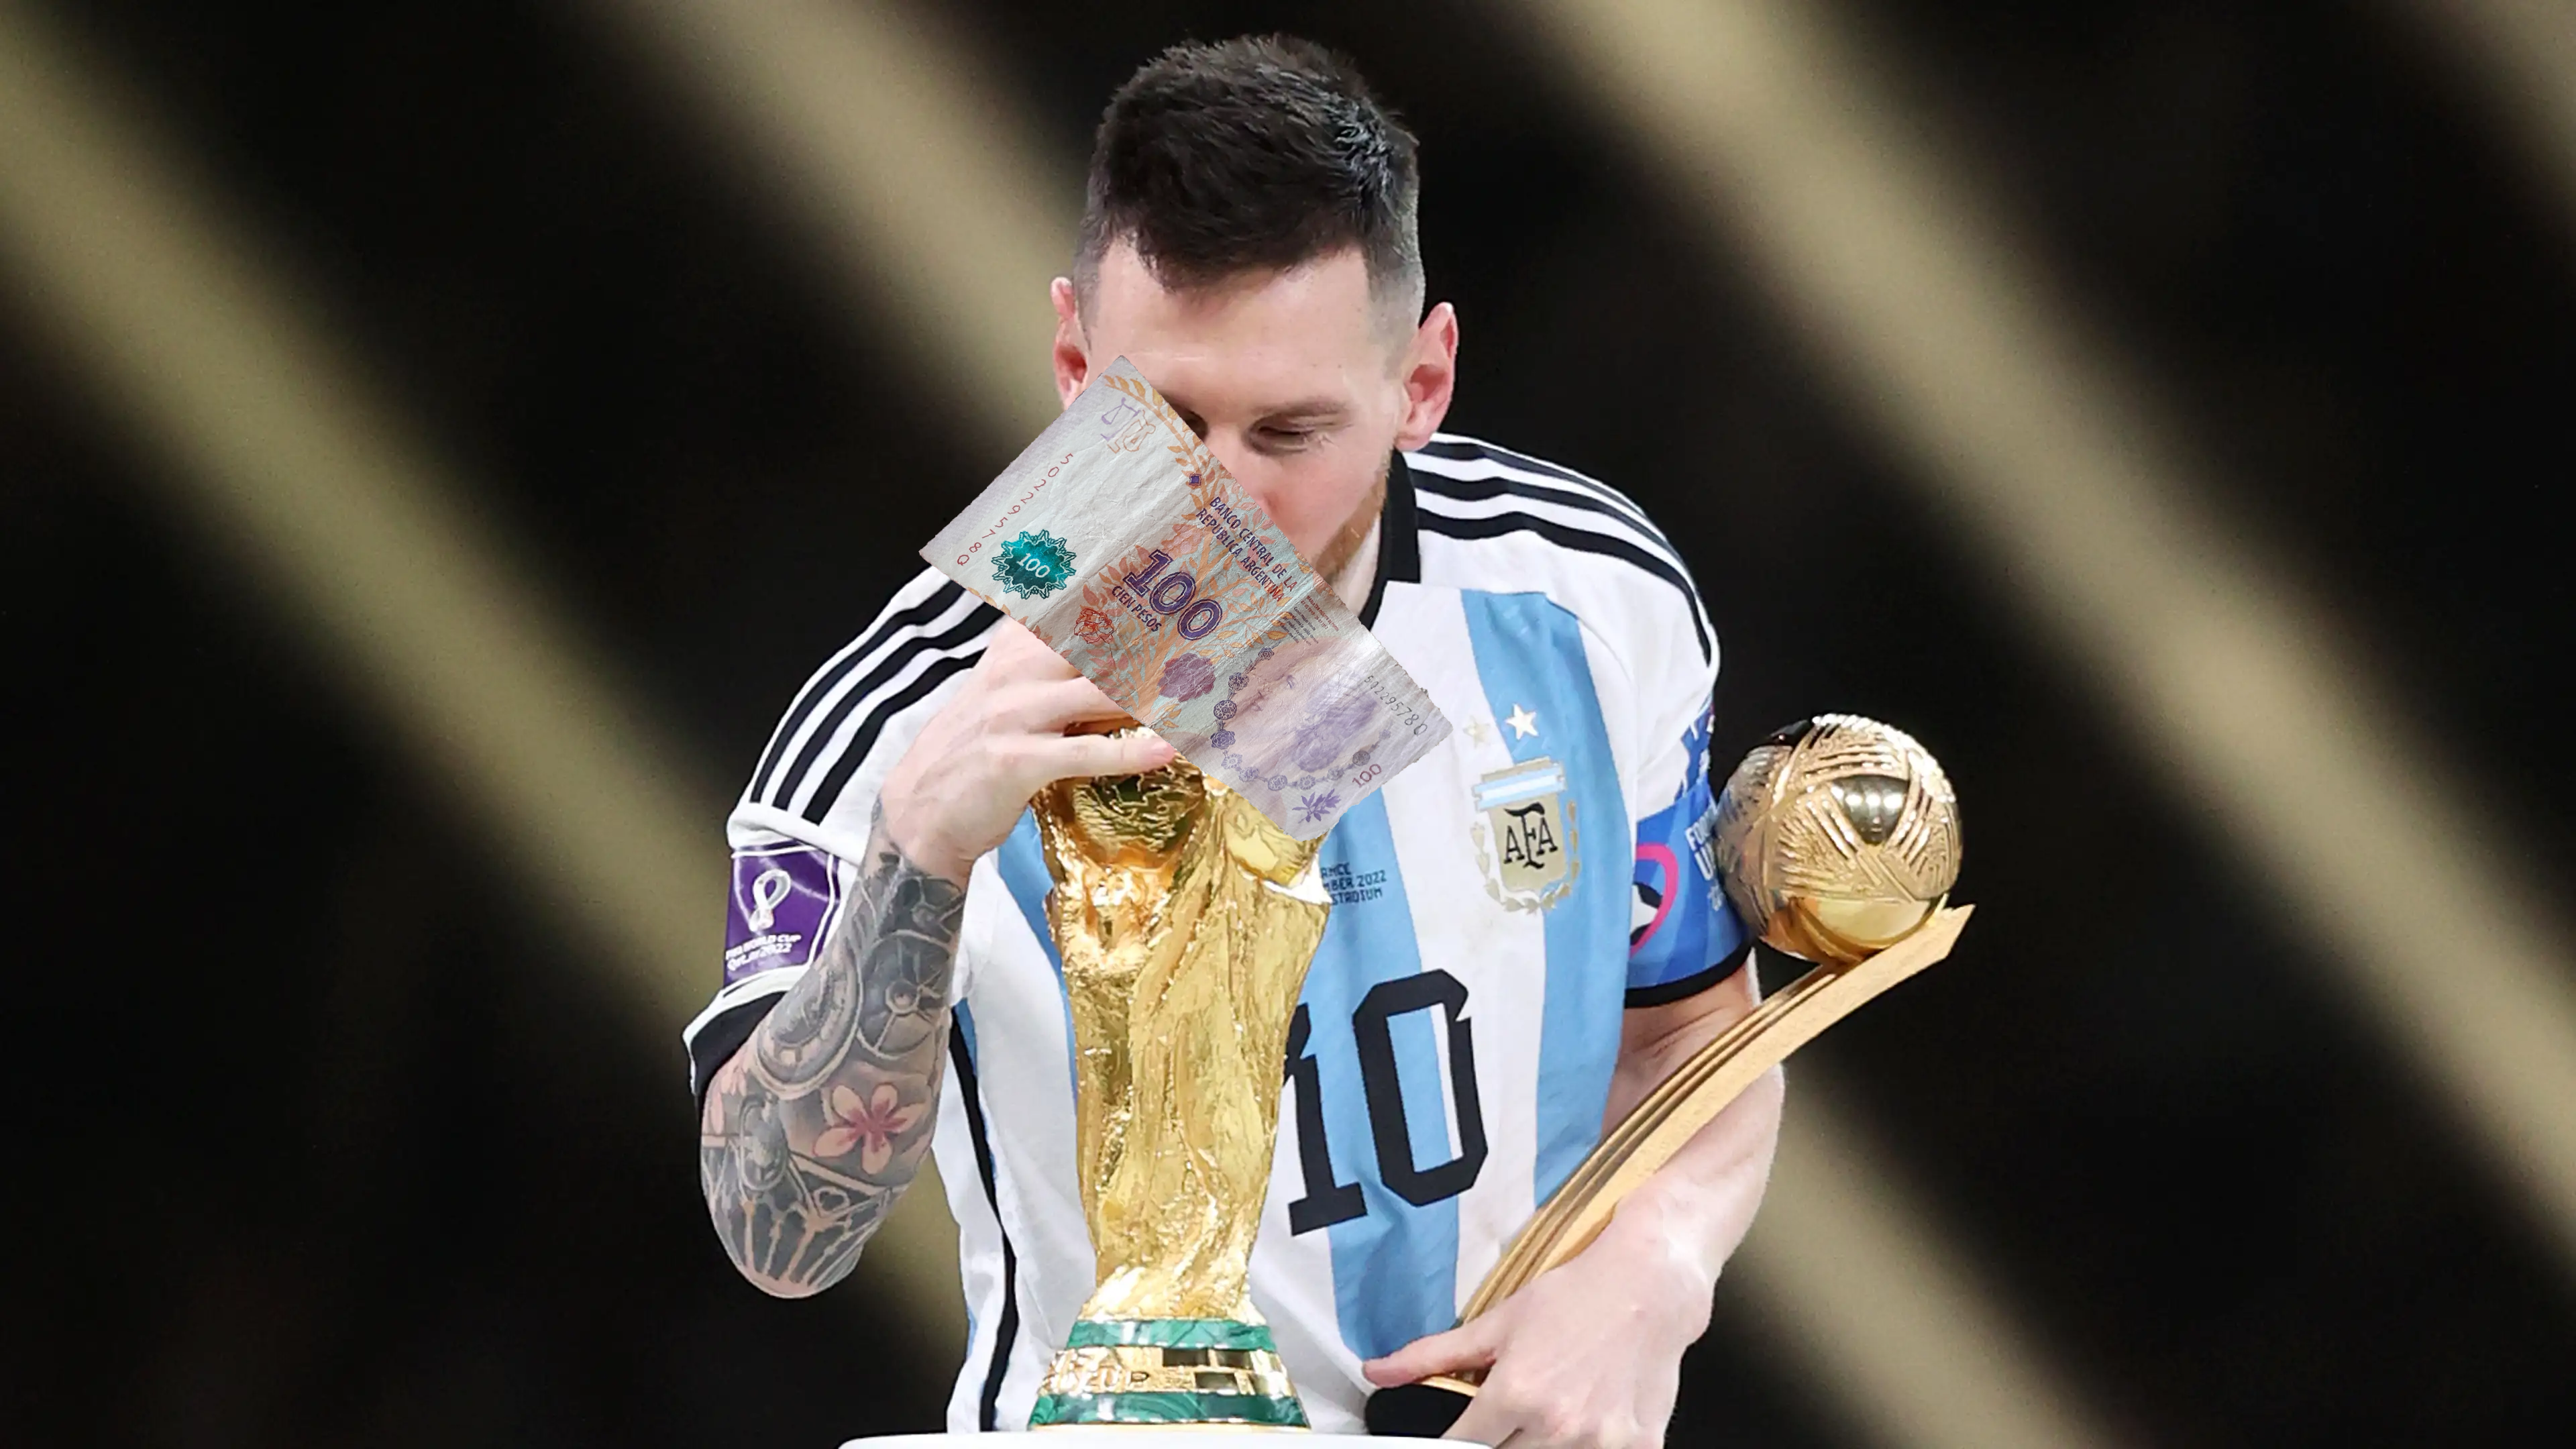
Denominación: 100